Grey Eagle Township, Todd County, Minnesota

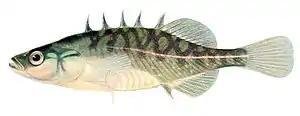
Living in Mound Lake, the Brook Stickleback prefers clean and clear water.

As of the census of 2000, there were 663 people, 257 households, and 205 families residing in the township. The population density was . There were 576 housing units at an average density of . The racial makeup of the township was 99.85% White and 0.15% Asian.